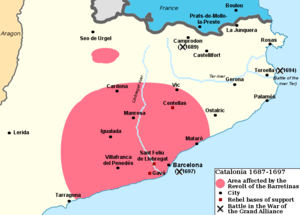
La Révolte des Gorretes ou révolte des Barretines sont les soulèvements paysans de 1687 à 1689 contre les troupes castillanes de Charles II en Catalogne Sud, notamment aux villes des comarques à Osona, Bages et Vallès Oriental.